93rd Engineer General Service Regiment

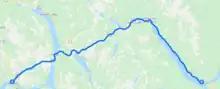
93rd Construction Route

The 93rd was tasked with building a supply road to support the White soldiers of the 340th General Services Regiment. The supply road would start from Carcross, Yukon and end in Teslin, Yukon. On 6 May, soldiers of A company moved toward Crag Lake to begin construction of the supply road. The 93rd built seventy-three miles of road in one month and twelve days. After completing the first section of the supply road, the 93rd continued to extended the road by twenty-three miles and on 4 June they reached Tagish. From Tagish the 93rd further extended the road by thirty-three miles to Jake's Corner. On 17 June the 93rd reached Johnson's Crossing. Elements of the 93rd detached and back tracked to Jack's Corner. This detachment was tasked with building a connecting road from Jake's Corner to Whitehorse. The remainder of the 93rd continued extending the supply road from Johnson's Crossing to Nisutlin Bay.